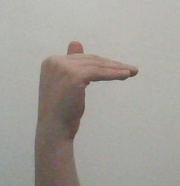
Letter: khaa